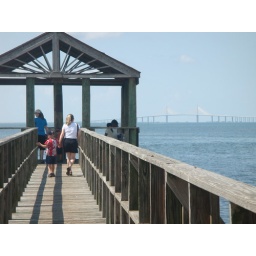
Nice day for looking out over the water and watching the boats and fish